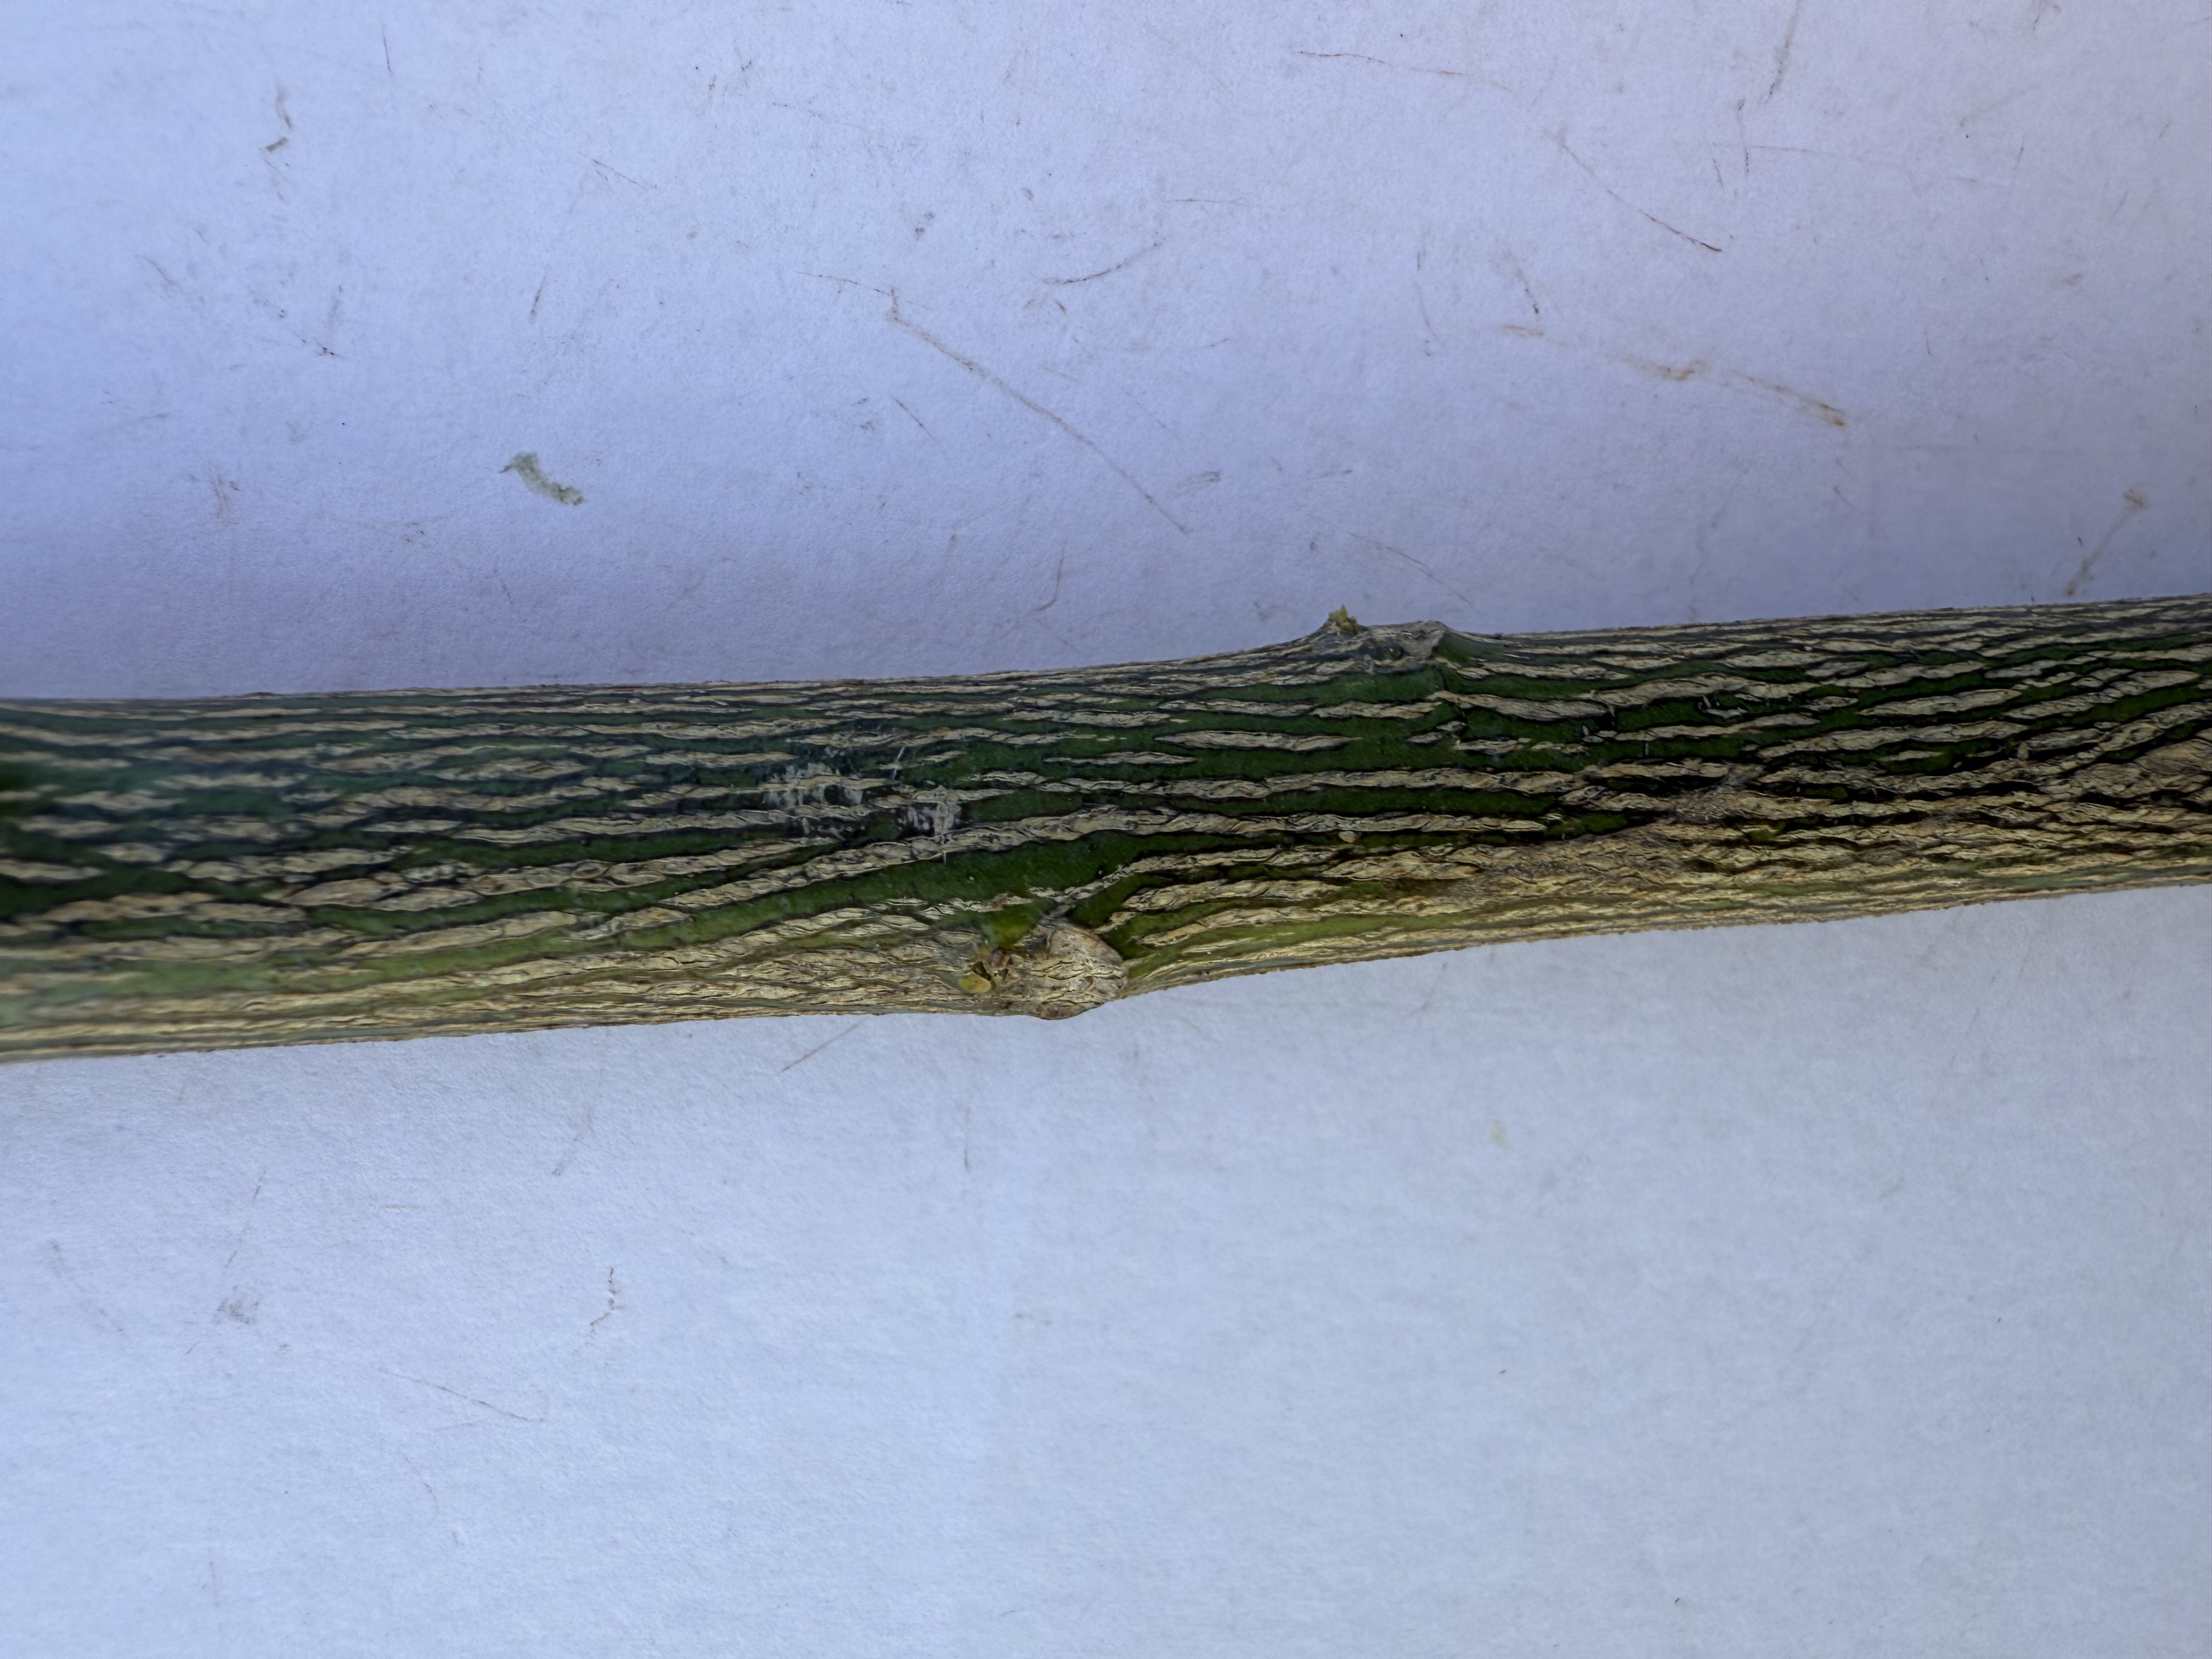
Variety: Lemon